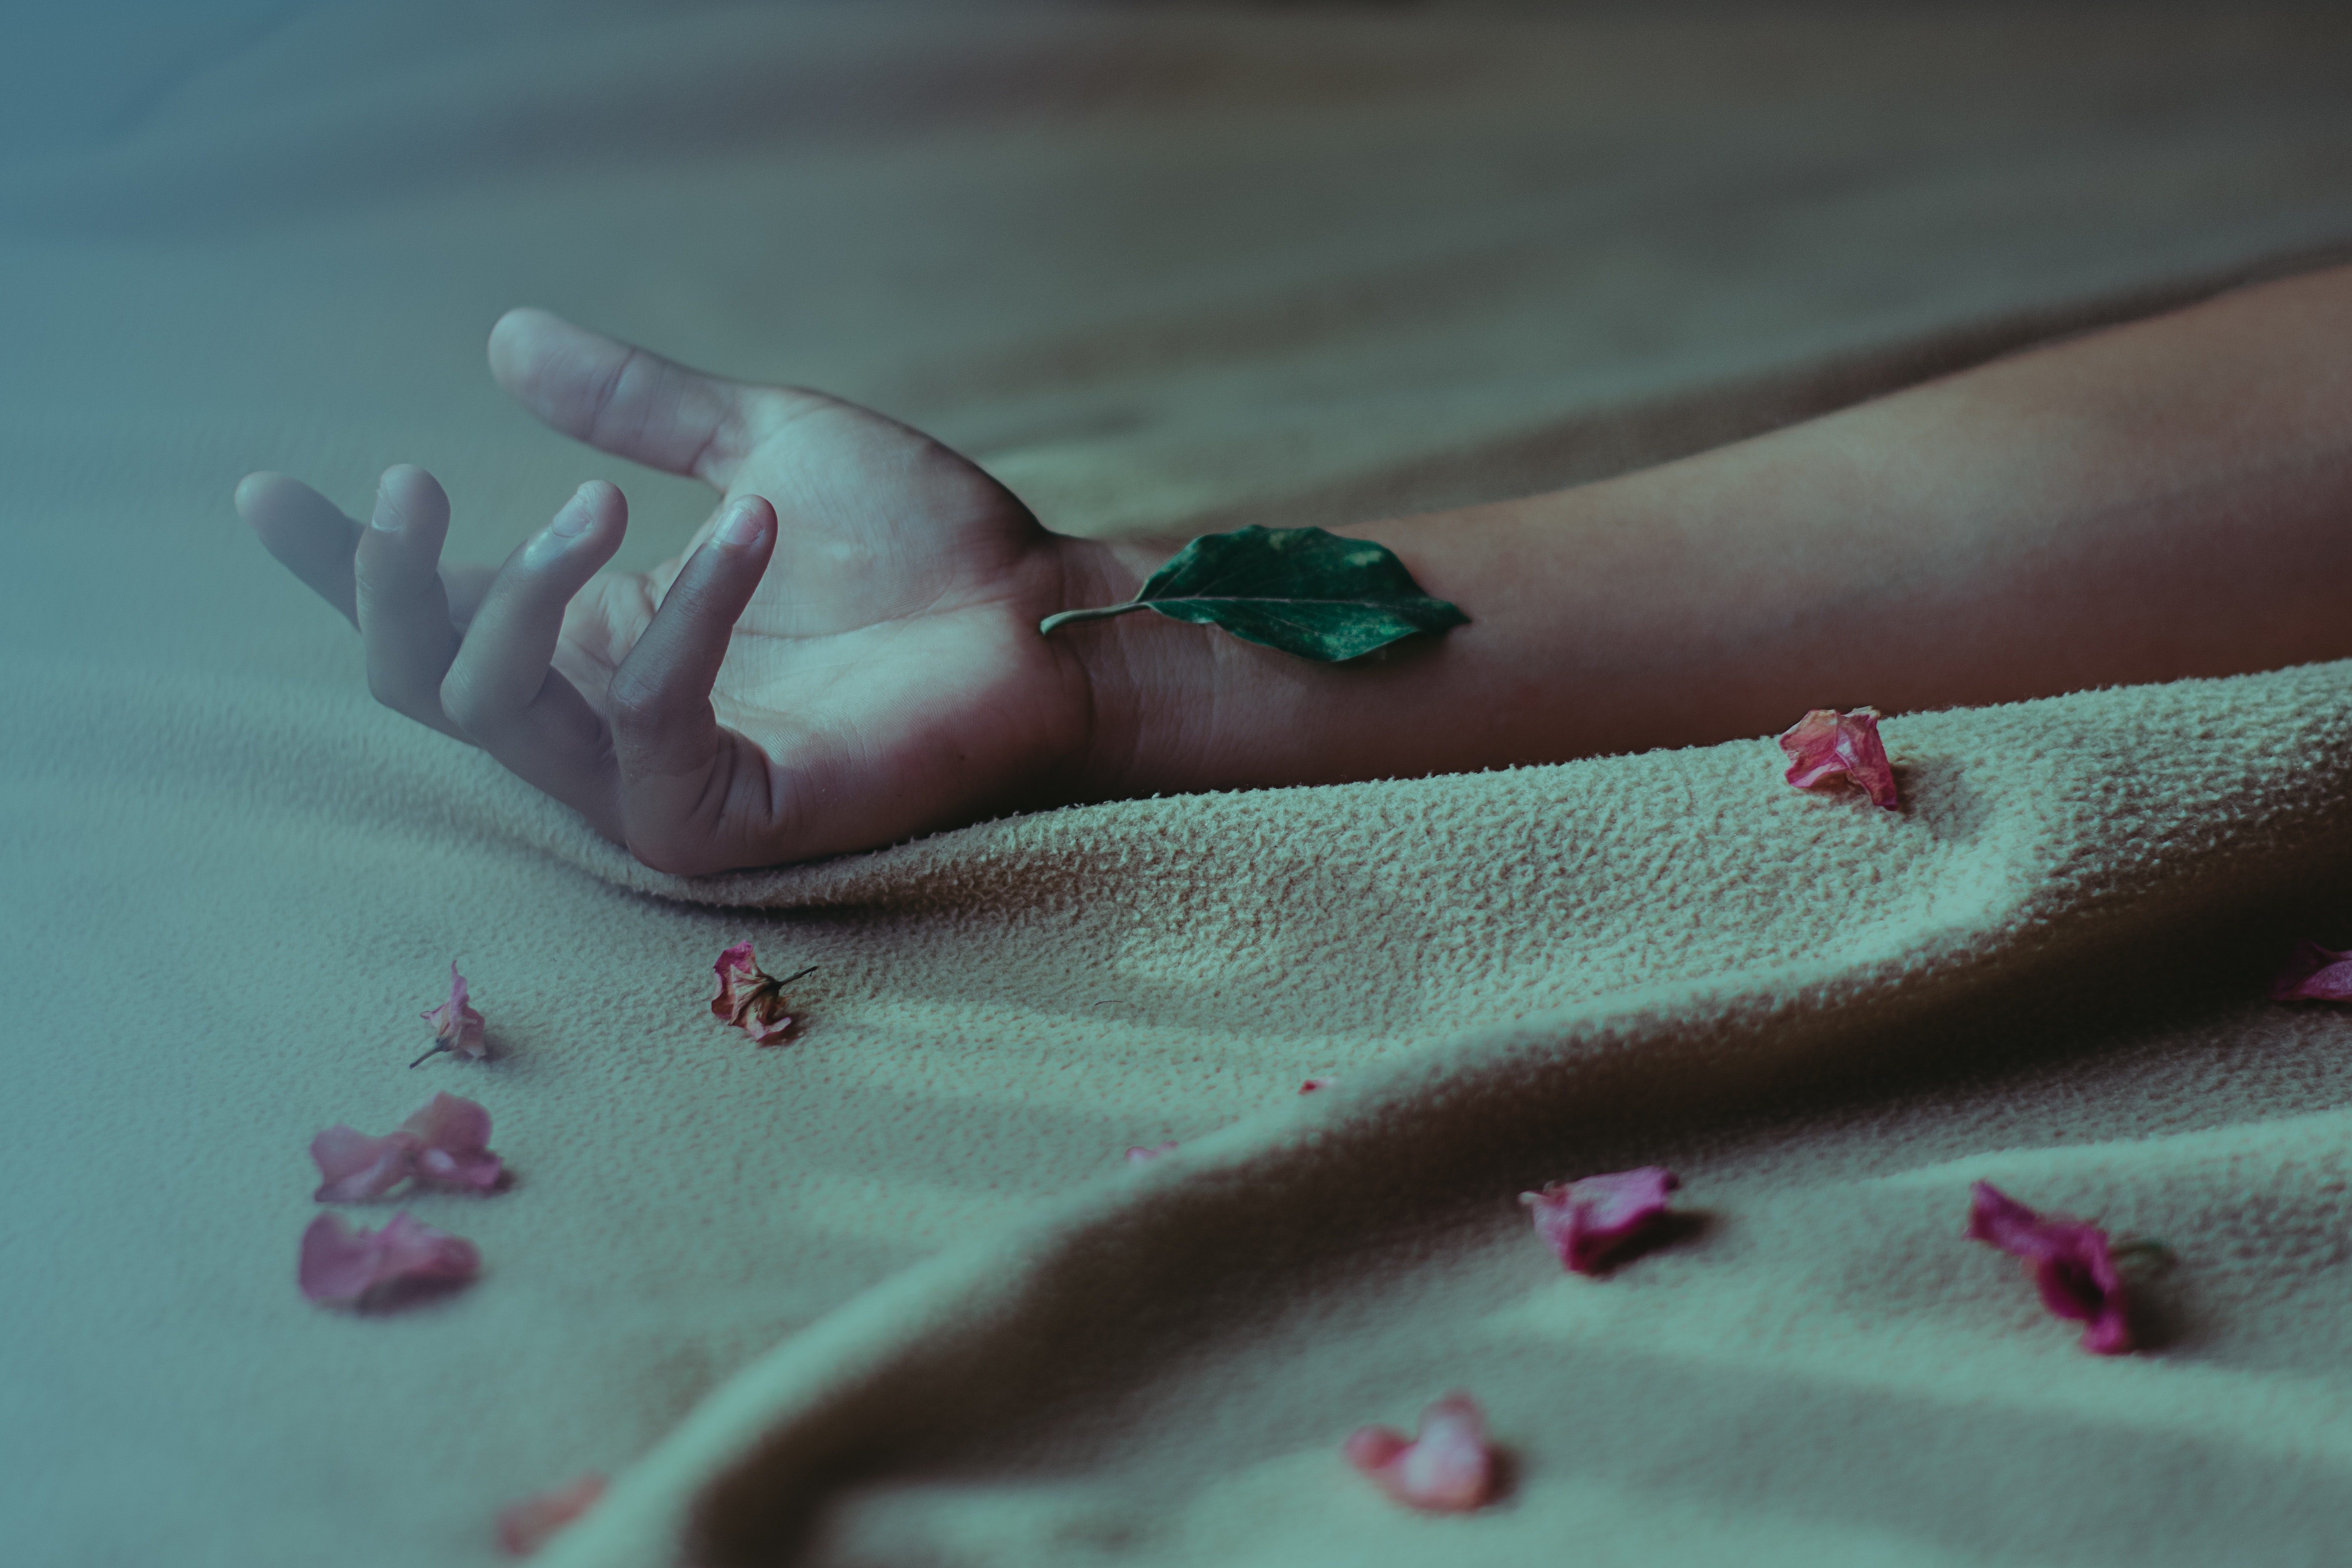
pink, hand, finger, skin, joint, arm, leg, thumb, flesh, nail, photography